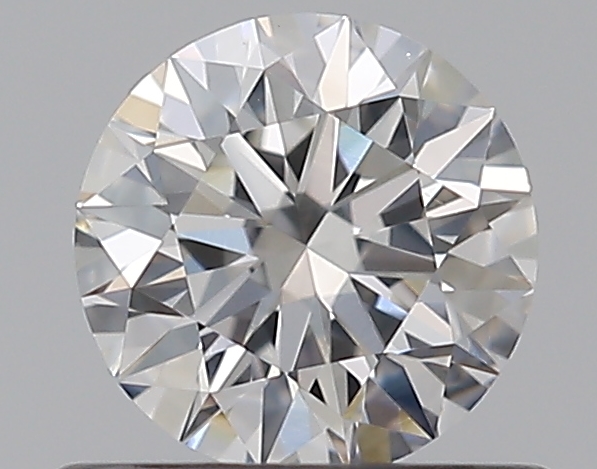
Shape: round
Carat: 0.5
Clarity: VS1
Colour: F
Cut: EX
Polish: EX
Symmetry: EX
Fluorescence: N
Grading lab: GIA
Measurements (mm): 5.06 x 5.09 x 3.17